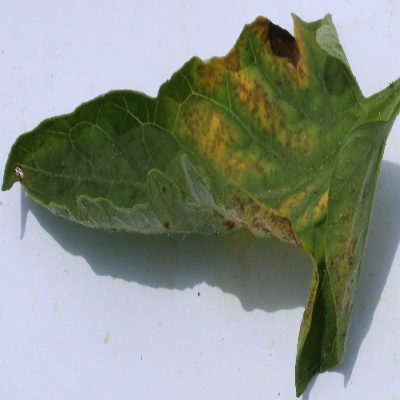
Crop: Tomato
Condition: septoria leaf spot